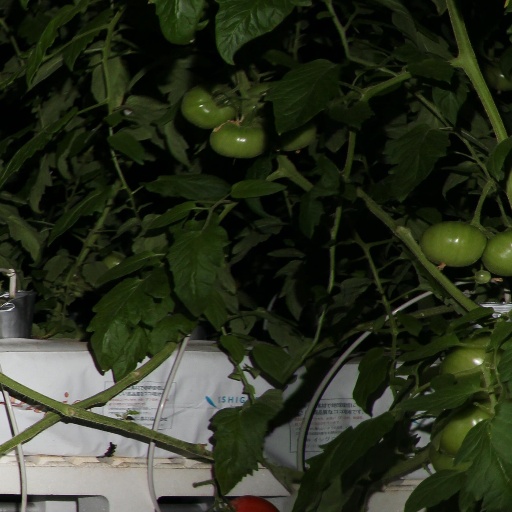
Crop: tomato